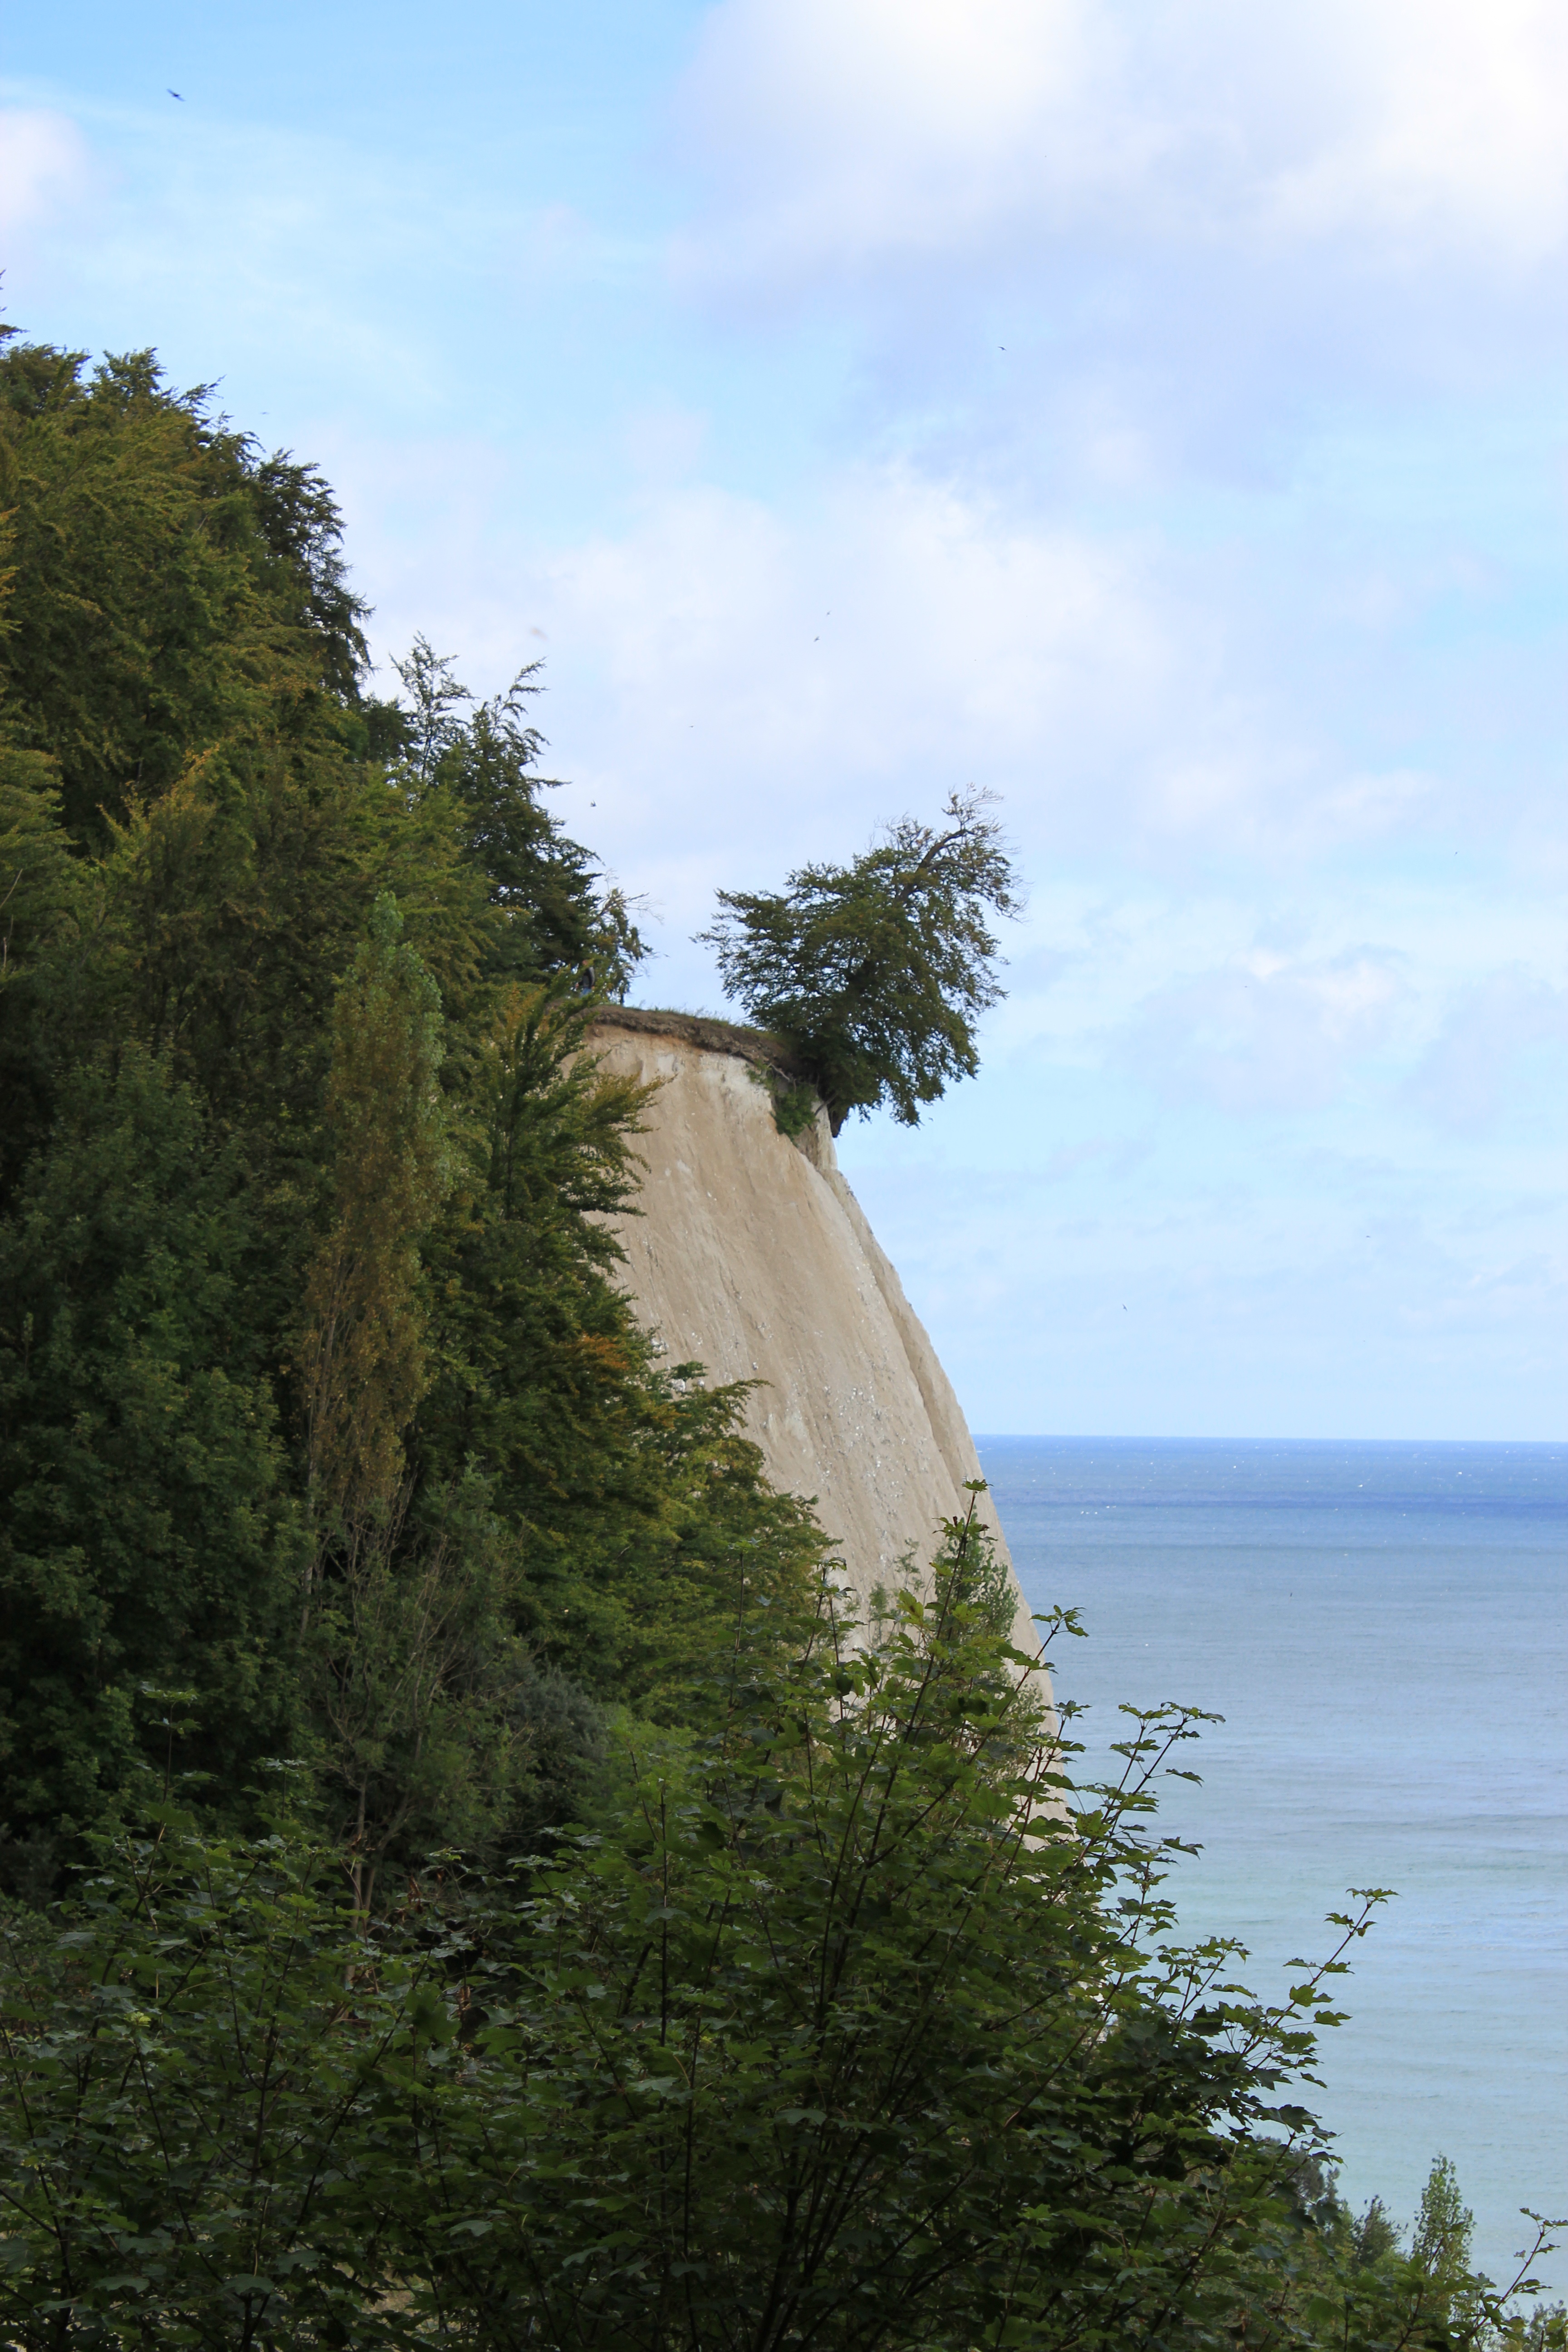
sea, coast, tree, water, nature, grass, rock, ocean, hill, shore, lake, vacation, cliff, bay, island, reservoir, terrain, body of water, habitat, baltic sea, white cliffs, r gen, r gen island, beech wood, woody plant